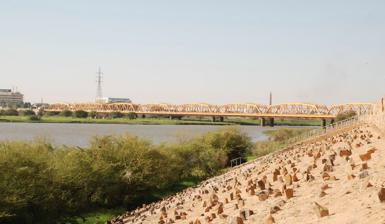
Building: Omdurman Bridge
Country: Sudan
Year built: 1926
Bridge between Khartoum and Omdurman, Sudan Omdurman Bridge Coordinates 15°36′50.64″N 32°29′25.99″E / 15.6140667°N 32.4905528°E / 15.6140667; 32.4905528 Carries Road Crosses White Nile Locale Omdurman Official name White Nile Bridge Characteristics Design Truss bridge Total length 613 metres History Constructed by Dorman Long Construction start 1924 Construction end 1926 Opened 1926 Location The Omdurman Bridge (also known as the Redemption Bridge or the Old White Nile Bridge ) is a steel truss bridge in Sudan on the road connecting Khartoum on the White Nile to Omdurman . History The bridge was built between 1924 and 1926 by Dorman Long from Teesside , England: it is 613 metres long and is supported by seven pairs of round pillars. References